Signal Corps Laboratories

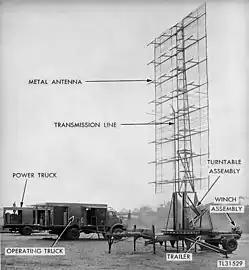
A diagram of the SCR-270 radio set.

Early in the war, the Fort Monmouth Signal Laboratory and Field Laboratories Number One and Two were collectively known as the Signal Corps General Development Laboratories (SCGDL). In March 1942, the U.S. Army was reorganized into three commands—the Army Ground Forces, the Army Air Forces, and the Army Service Forces—with the Signal Corps belonging in the last category. Then, nine months later in December, the operations at Fort Monmouth Signal Laboratory, Camp Coles, Eatontown Signal Laboratory, and Camp Evans were consolidated to form the Signal Corps Ground Service. By this point, SCL possessed a personnel strength of over 14,500 military and civilian personnel.